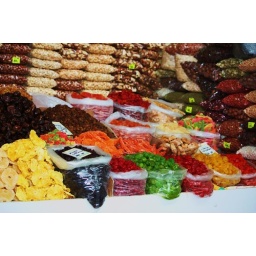
Dried fruit and nuts in village market